Hugh D. Auchincloss Jr.

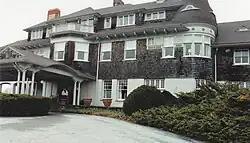
Main house of Hammersmith Farm

During World War II Auchincloss worked for the Office of Naval Intelligence and the War Department and was commissioned with the rank of Lieutenant in the Naval Reserve on May 26, 1942, serving in the United States Navy during World War II.